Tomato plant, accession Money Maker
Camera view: tilt-top (135 deg); turntable rotation: 30 degrees
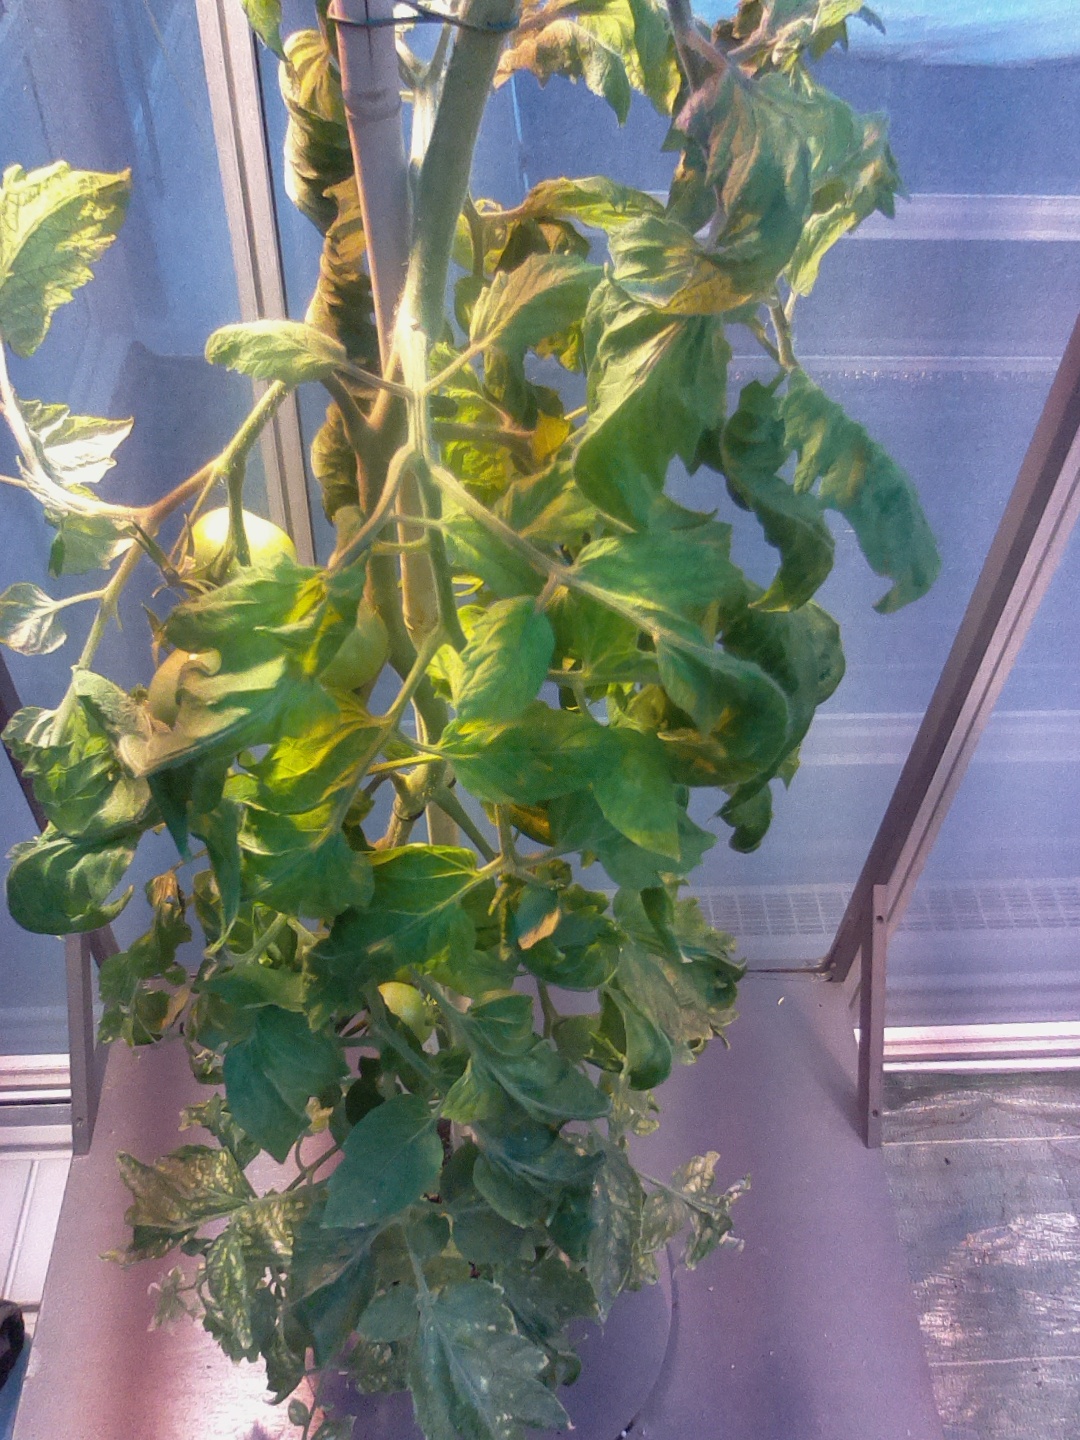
BBCH growth stage 78: 80% -90% of final fruit size